Teacher of the Year (2019 film)

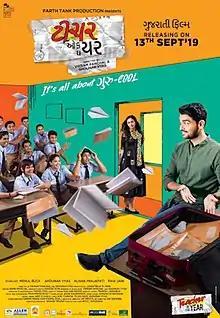
Official poster

Teacher of the Year is a 2019 Gujarati drama film directed by Dr. Vikram Panchal, Shounak Vyas and produced by Jayantibhai R Tank and Parth Tank under the banner of